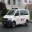
Label: ambulance